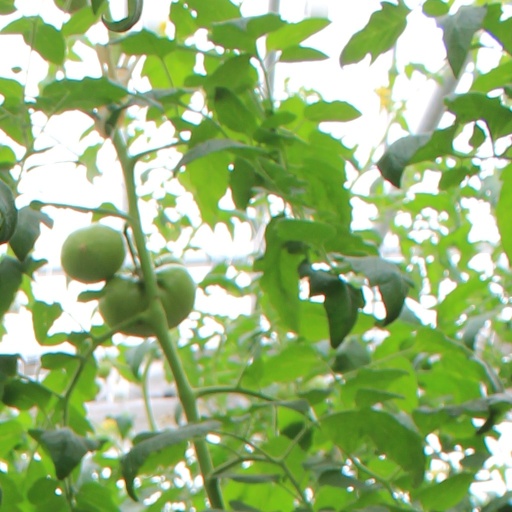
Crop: tomato